The Bugalugs Bum Thief

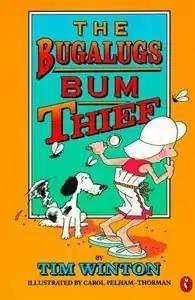
First edition (publ. Puffin)

The Bugalugs Bum Thief (1991) is a children's novel written by Australian author Tim Winton and illustrated by Carol Pelham-Thorman.